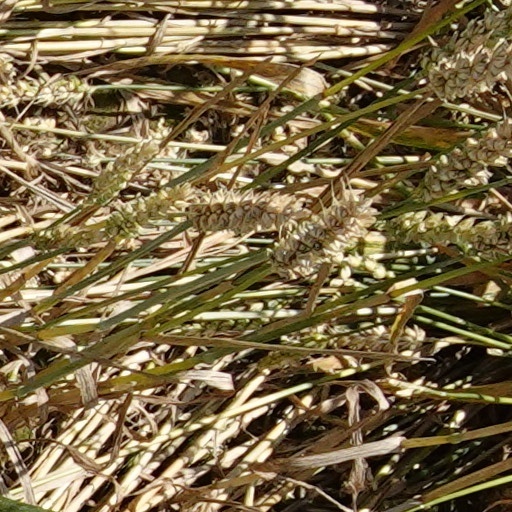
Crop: wheat